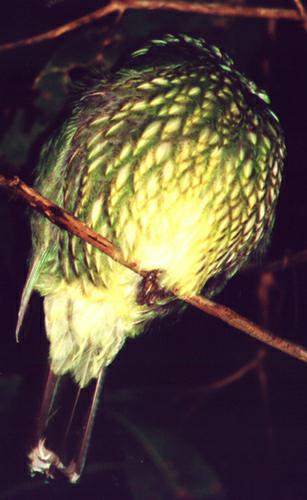
A photo of a spotted catbird